Robert Polito

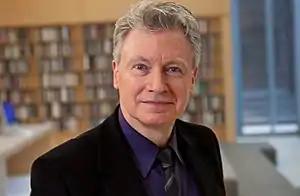

Robert Polito is a poet, biographer, essayist, critic, educator, curator, and arts administrator. He received the National Book Critics Circle Award in biography in 1995 for "Savage Art: A Biography of Jim Thompson." The founding director of the New School Graduate Writing Program in New York City, he was President of the Poetry Foundation from 2013–2015, before returning to the New School as a professor of writing.